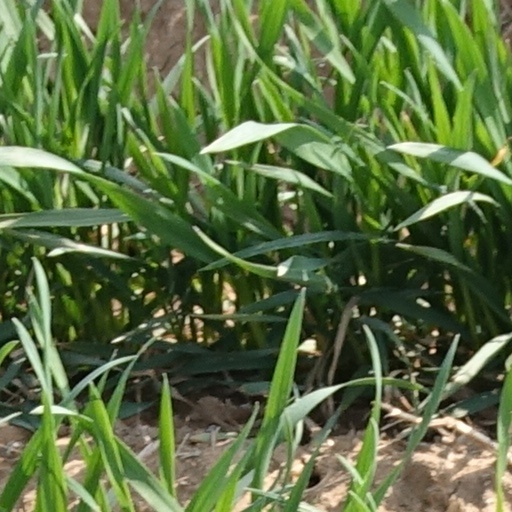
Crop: wheat